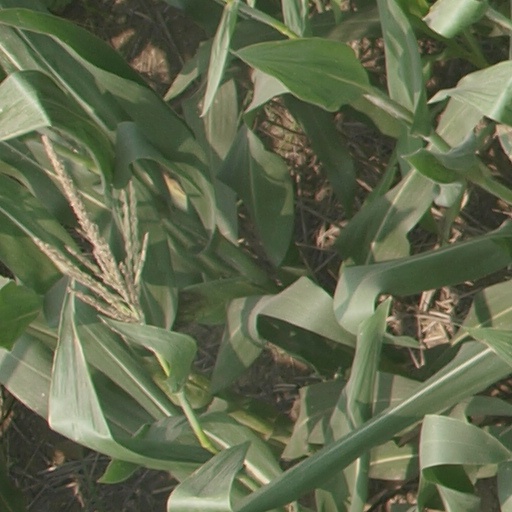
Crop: maize; corn